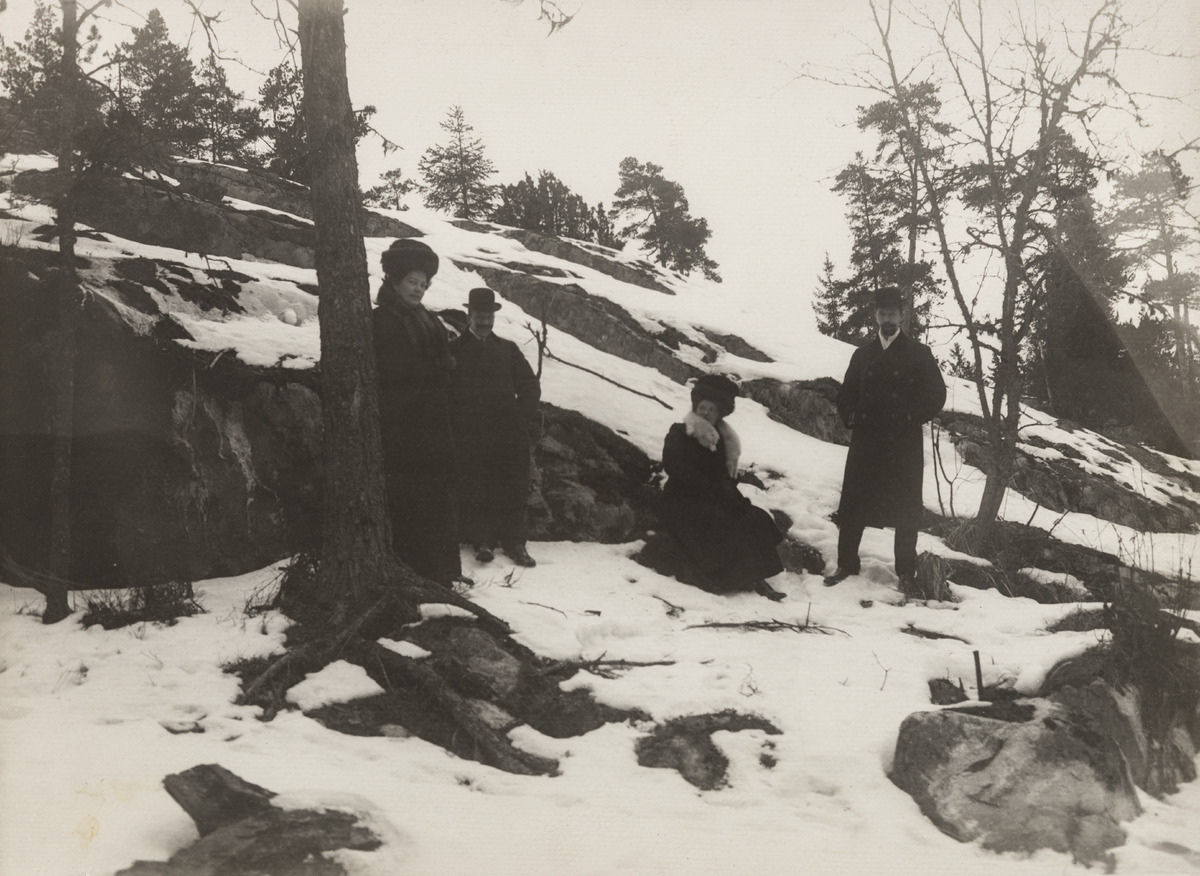
Kulosaaren huvilakaupungin perustajia ja puolisoita: Annie Bomanson, Lars Sonck, Lisa Gustafsson ja Axel Ståhle todennäköisesti Kulosaaren jylhissä maisemissa
sisällön kuvaus: Kulosaaren huvilakaupungin perustajia ja puolisoita: Annie Bomanson, Lars Sonck, Lisa Gustafsson ja Axel Ståhle todennäköisesti Kulosaaren jylhissä maisemissa. mustavalkoinen
Ajankohta: kuvausaika 1910 -luku
Paikka: Suomi, Uusimaa, Helsinki, Kulosaari Helsinki
Aiheet: Bomanson, Annie, Gustafsson, Lisa, Sonck, Lars, Ståhle, Axel, lumi, talvi, mäet, kukkulat, takit, päähineet, huvilakaupungit, turkikset, ketut, viikset, männyt, kivet, kalliot, puut